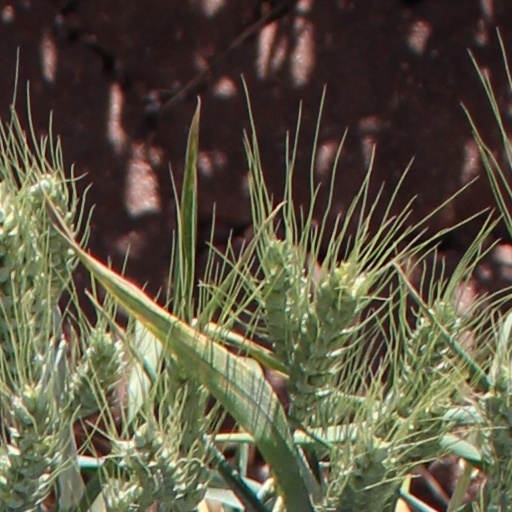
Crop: wheat